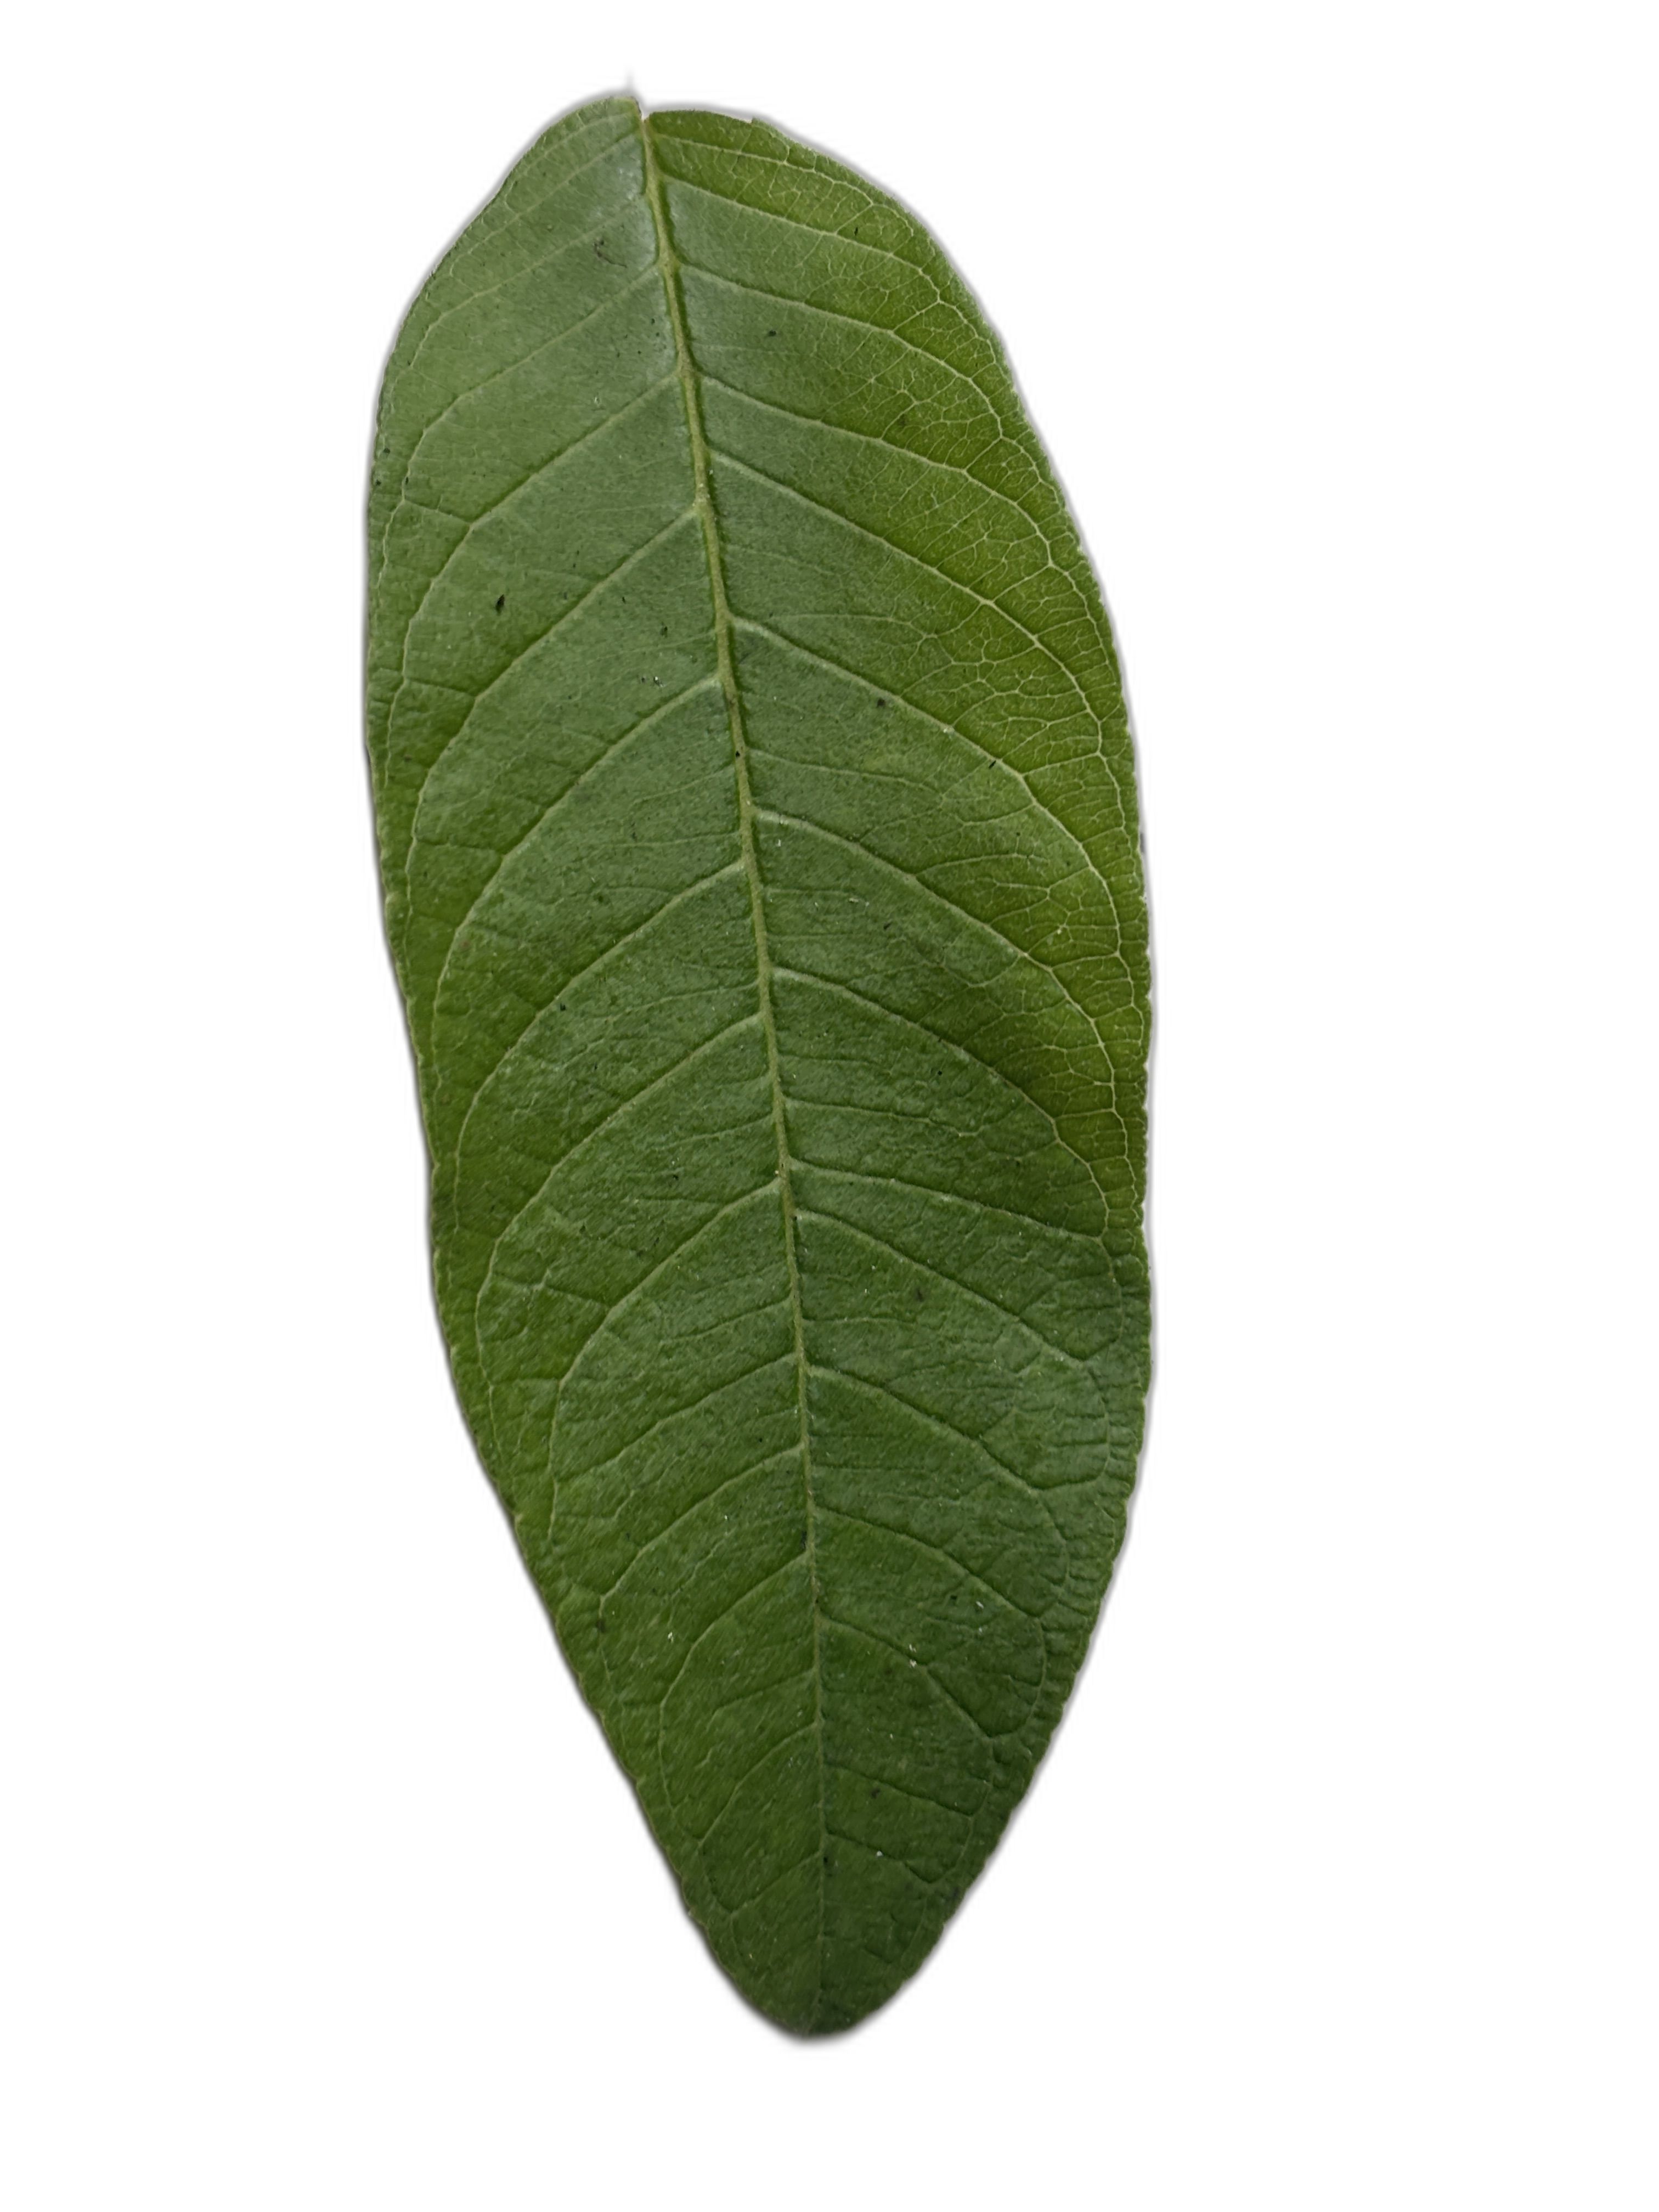
Plant part: leaf
Disease: Healthy